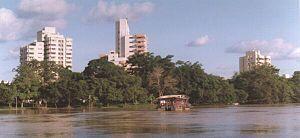
Le río Sinú est un fleuve de Colombie.